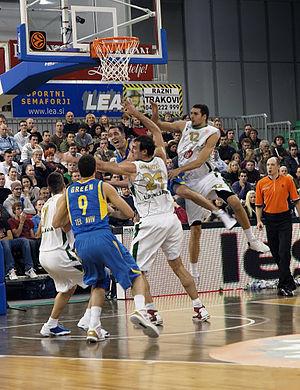
Nemanja Aleksandrov, né le 10 avril 1987, à Belgrade, en République socialiste de Serbie, est un joueur serbe de basket-ball. Il évolue au poste d'ailier fort.